Kern County Library

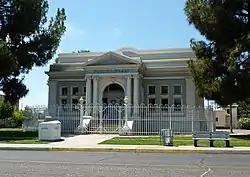
Baker Branch

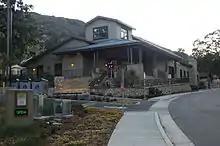
Frazier Park Branch

In addition to the Beale Memorial Library in Downtown Bakersfield, there are 23 additional branches throughout Kern County. They include 6 branches that serve Greater Bakersfield.